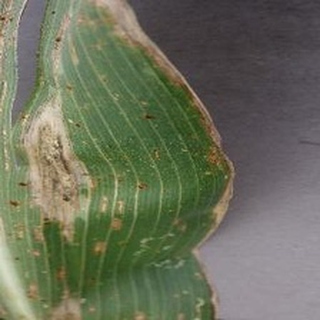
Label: corn_northern_leaf_blight